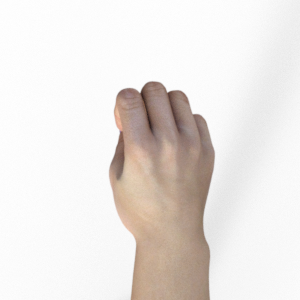
Label: rock